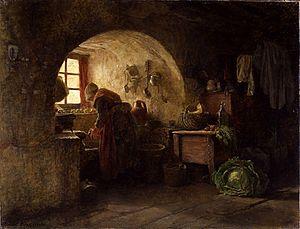
Pierre-Édouard Frère, né le 10 janvier 1819 à Paris et mort le 23 mai 1886 à Écouen, est un peintre et graveur lithographe français, spécialisé dans les scènes de genre de la vie quotidienne représentant des enfants des milieux ruraux, qui furent très populaires notamment dans les pays anglo-saxons. La fondation de la colonie de peintres d'Écouen lui est attribuée.